Gabrielino High School

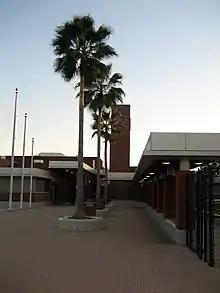
Facade of Gabrielino High School

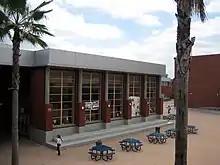
The glass-lined Media Center

Prior to 1994, high school students belonging to the San Gabriel Unified School District (SGUSD) attended San Gabriel High School, which is part of the Alhambra School District, since SGUSD did not have a high school of its own.